The Good House (film)

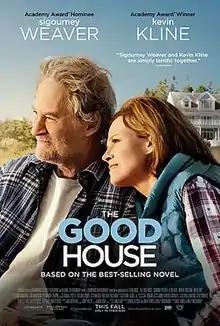
Theatrical release poster

The Good House is a 2021 American drama film directed by Maya Forbes and Wally Wolodarsky, who wrote the screenplay with Thomas Bezucha. It is based on the novel of the same name by Ann Leary.